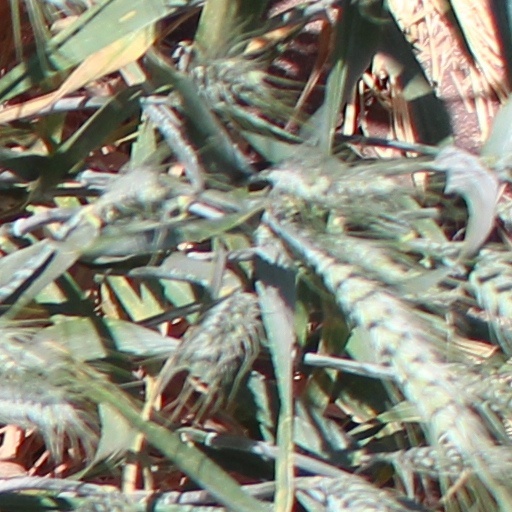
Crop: wheat